Winifred Burkle

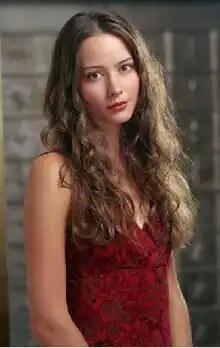
Amy Acker as Winifred Burkle

Winifred "Fred" Burkle is a fictional character created by Joss Whedon and introduced by Shawn Ryan and Mere Smith on the television series "Angel". The character is portrayed by Amy Acker.